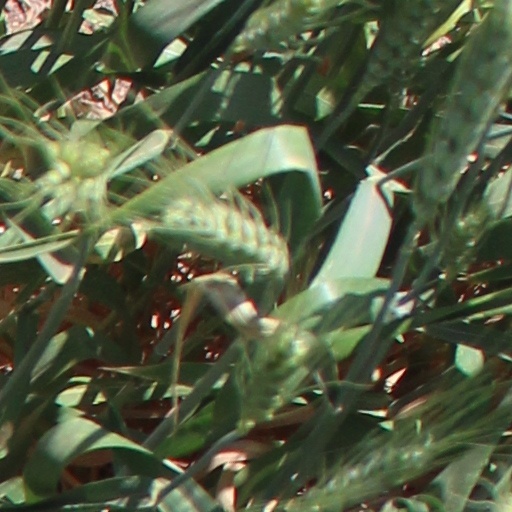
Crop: wheat